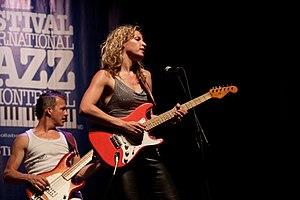
Ana Popović au Festival international de jazz de Montréal le 5 juillet 2010.